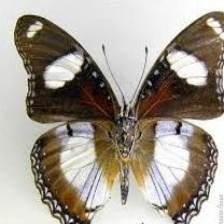
Species: DANAID EGGFLY
Butterfly family (ImageNet category): monarch